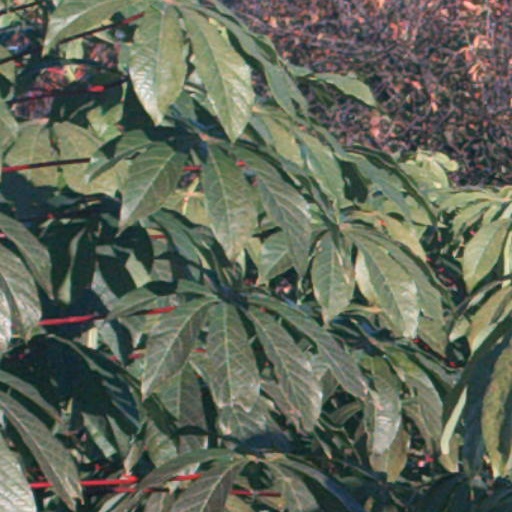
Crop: cassava